Mustafa Al-Abdullah

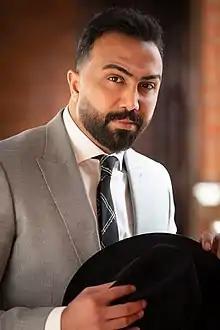
Mustafa Al-Abdullah in 2020

Mustafa Al-Abdullah (born 4 October 1989) is an Iraqi musician, video director and producer, based in the United Arab Emirates. He rose to prominence in the Arab world with the 2018 hit single "Ta'al".